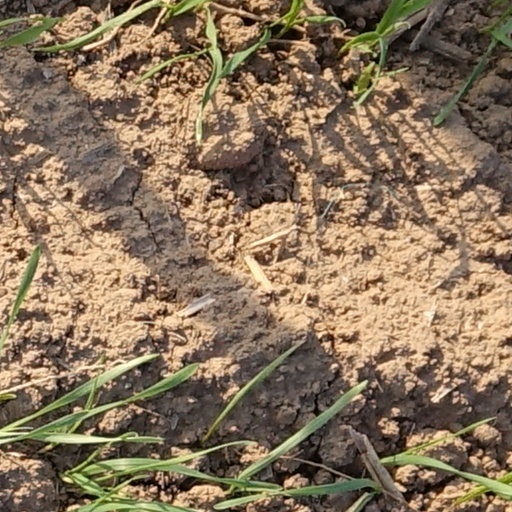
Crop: wheat